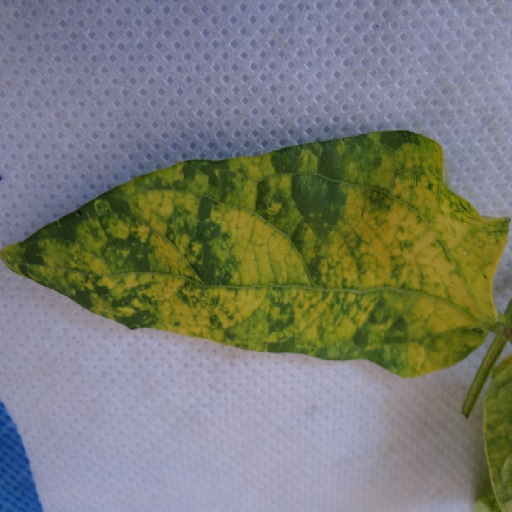
Label: Yellow Mosaic